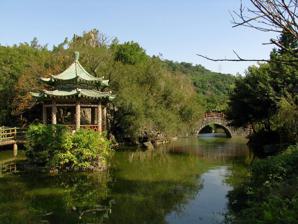
Building: Shuangxi Park and Chinese Garden
Country: Taiwan
Year built: 1974
Park and garden in Shilin, Taipei, Taiwan Shuangxi Park and Chinese Garden 雙溪公園 Type Garden Location Shilin , Taipei , Taiwan Coordinates 25°5′52.9″N 121°32′5.58″E / 25.098028°N 121.5348833°E / 25.098028; 121.5348833 Area 2 hectares Established 1974 The Shuangxi Park and Chinese Garden ( Chinese : 雙溪公園 ; pinyin : Shuāngxī Gōngyuán ) is a park and garden located in Shilin District , Taipei , Taiwan , on Zhishan Road. The total area of the park is 2 hectares. It was built in 1974, and features southern Chinese courtyard style architecture. It contains pavilions, courtyards, arch bridges, zig-zag bridges , and corridors. The landscape layout and construction was completed by Hu Guoli (胡國禮) Features Stone Lion It is a Chinese belief that the lion is the animal representing authority and fealty. Thus, the cloudy-grained marble stone lions at the gates of the Chinese Garden – typically Chinese in style – guarding the main gates of the Garden. They are skillfully sculptured from Taiwanese Marble. Pavilion The Chinese Pavilion, Plateau and Tower represent the soul of the Chinese gardening art. The artistic features, typical of Chinese architecture have long been appreciated by man. The arrangement of these structures is very important and one of the essential rules of the structural arrangement is that the position of each structure must be balanced by its height and size according to Fengshui . Further, the building must be linked with plants, rocks, a winding stream and footpaths so as to create a poetical scene. The design of the pavilions at the Shuangxi Garden is based on the style of Southern Chinese Pavilions, and decorated to blend harmoniously with the Garden. Transportation The area is accessible within walking distance east of Zhishan Station of Taipei Metro . See also Chinese garden Zhishan Garden References